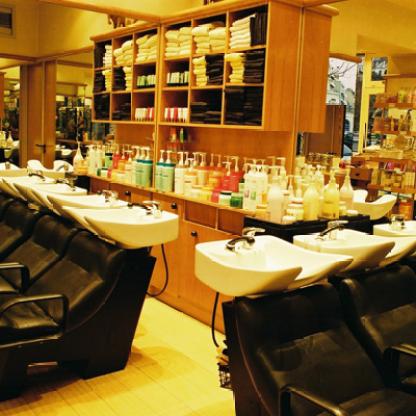
Scene: Indoor